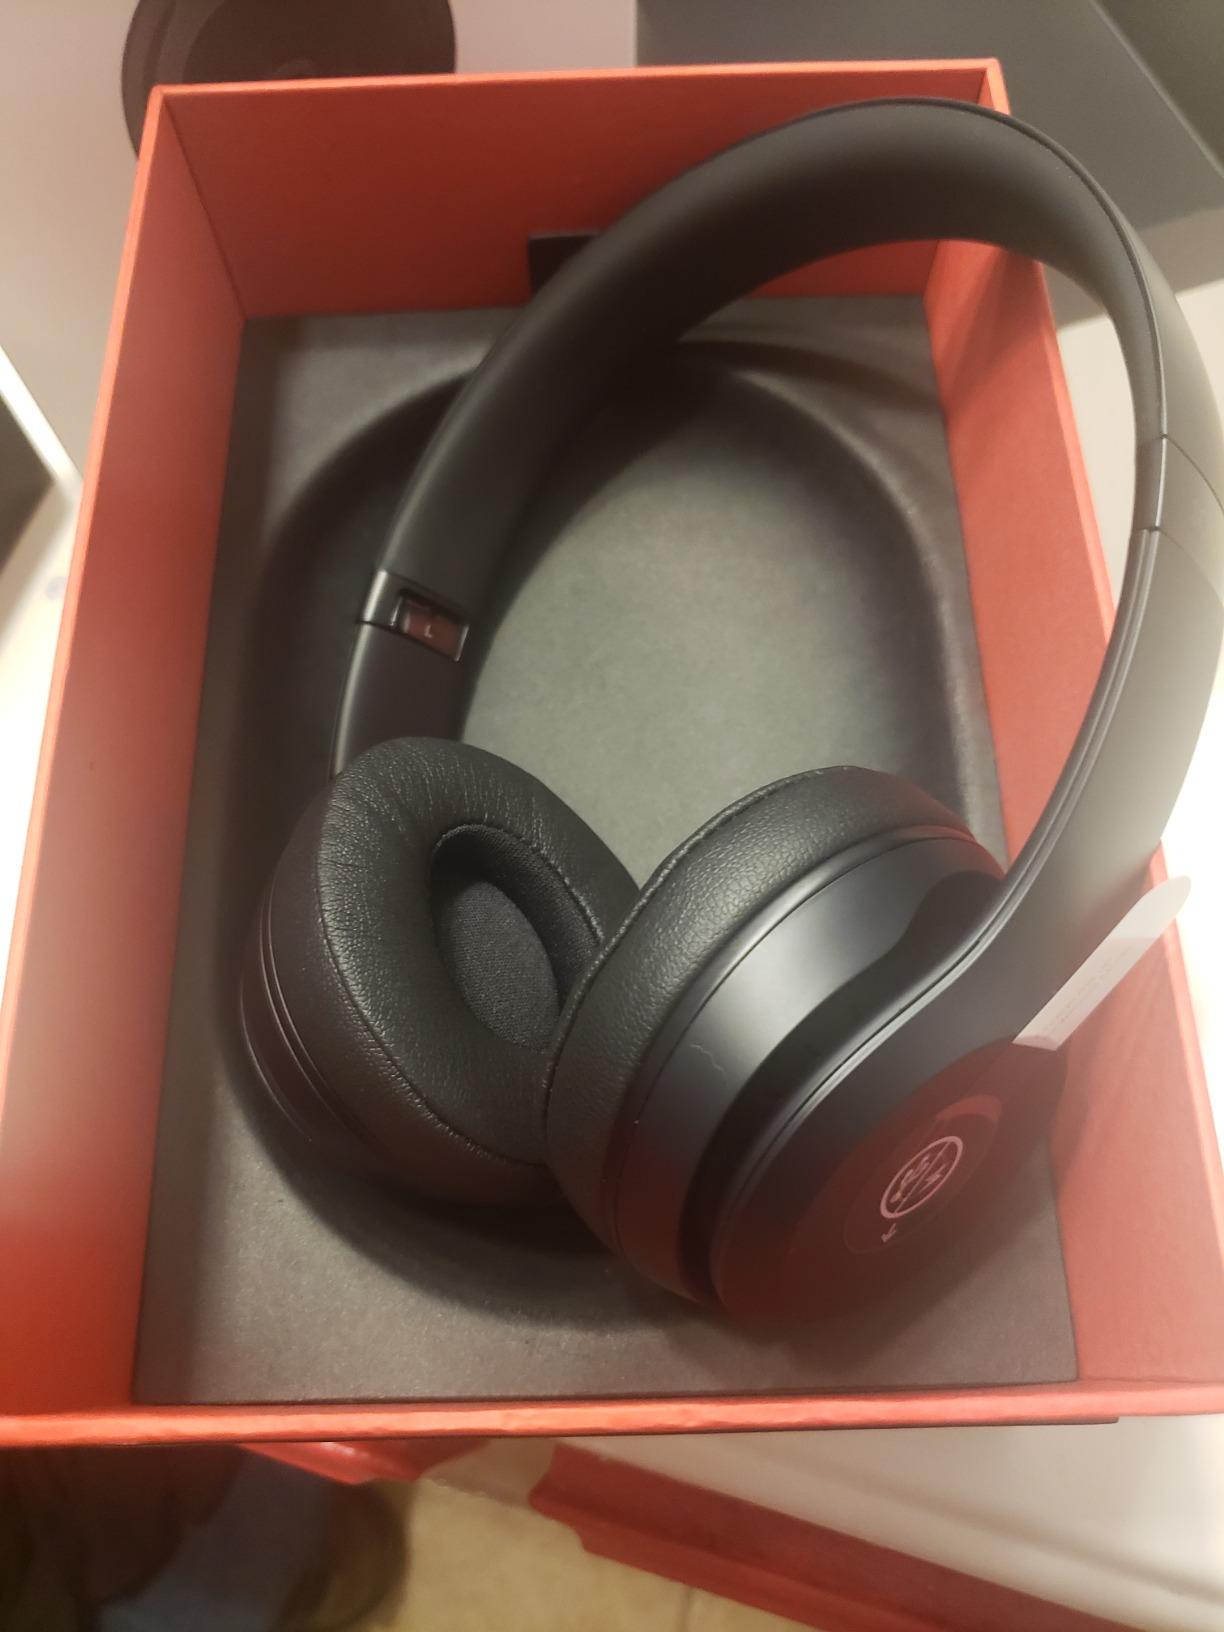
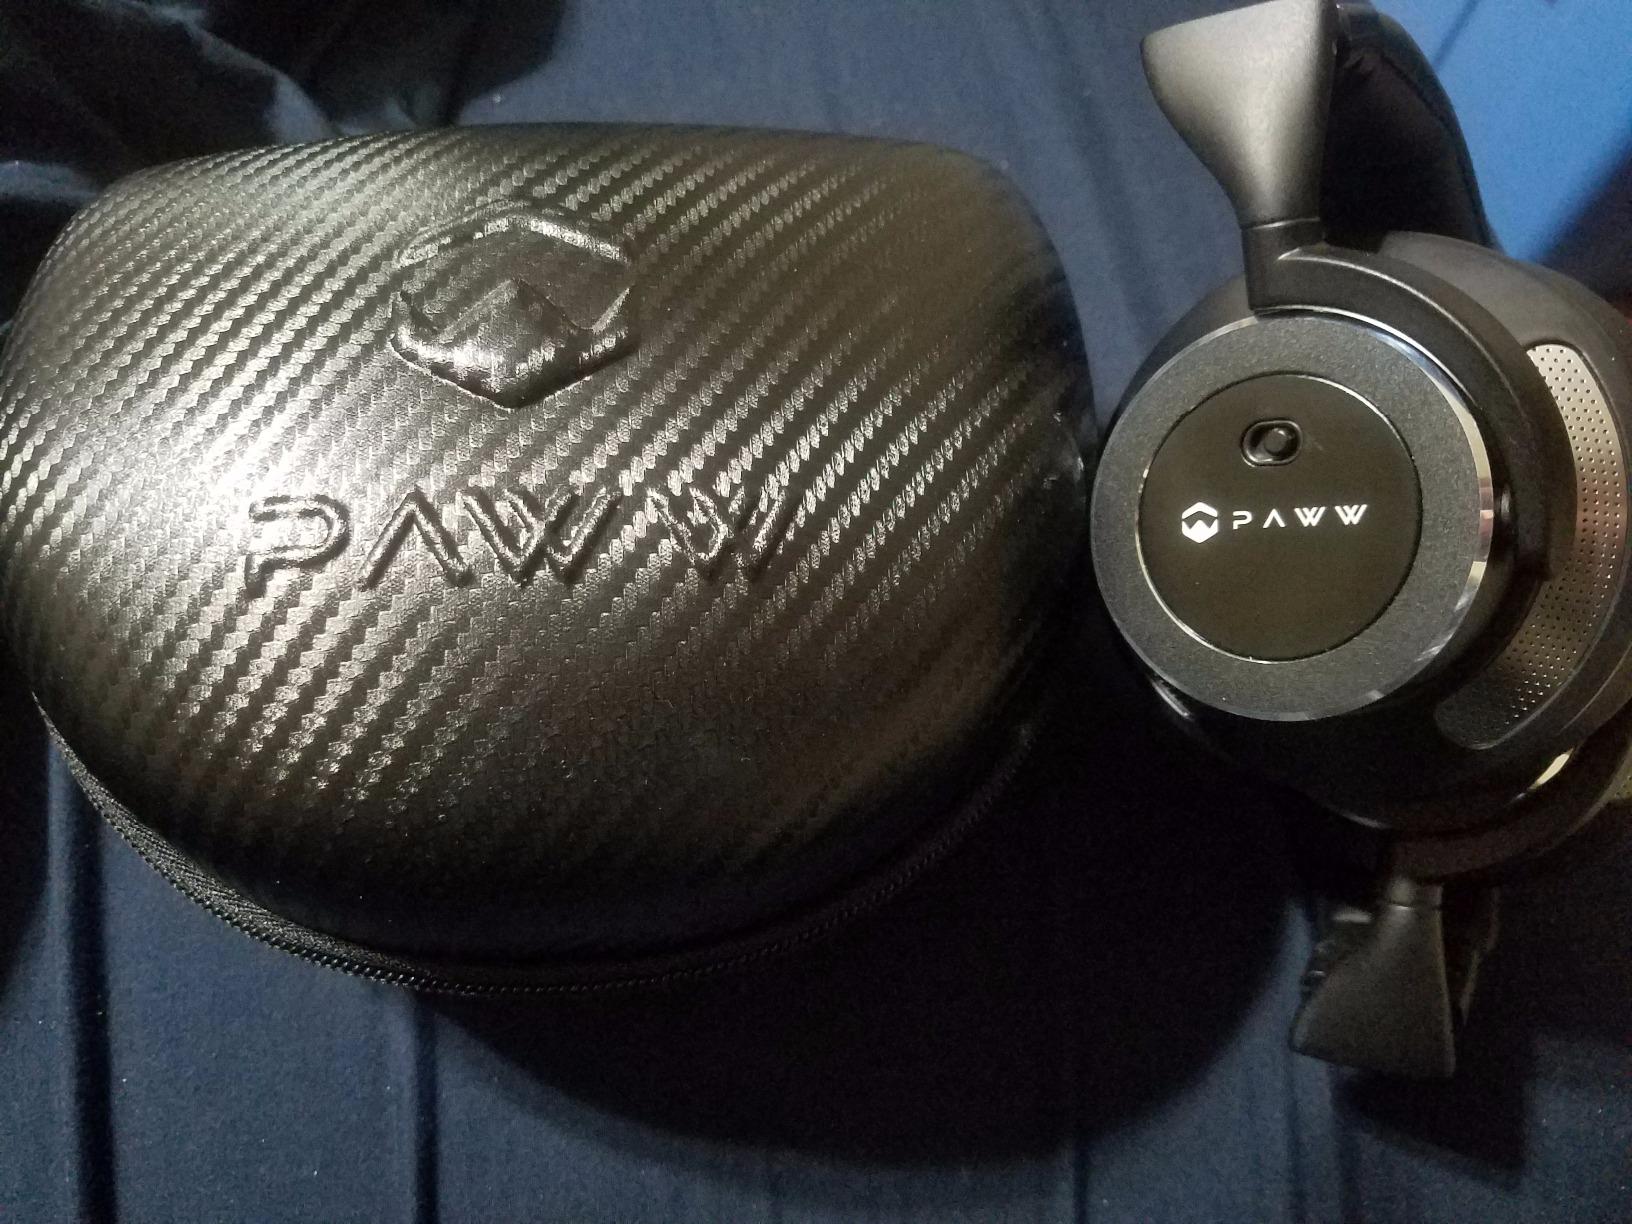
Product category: headphones
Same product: no